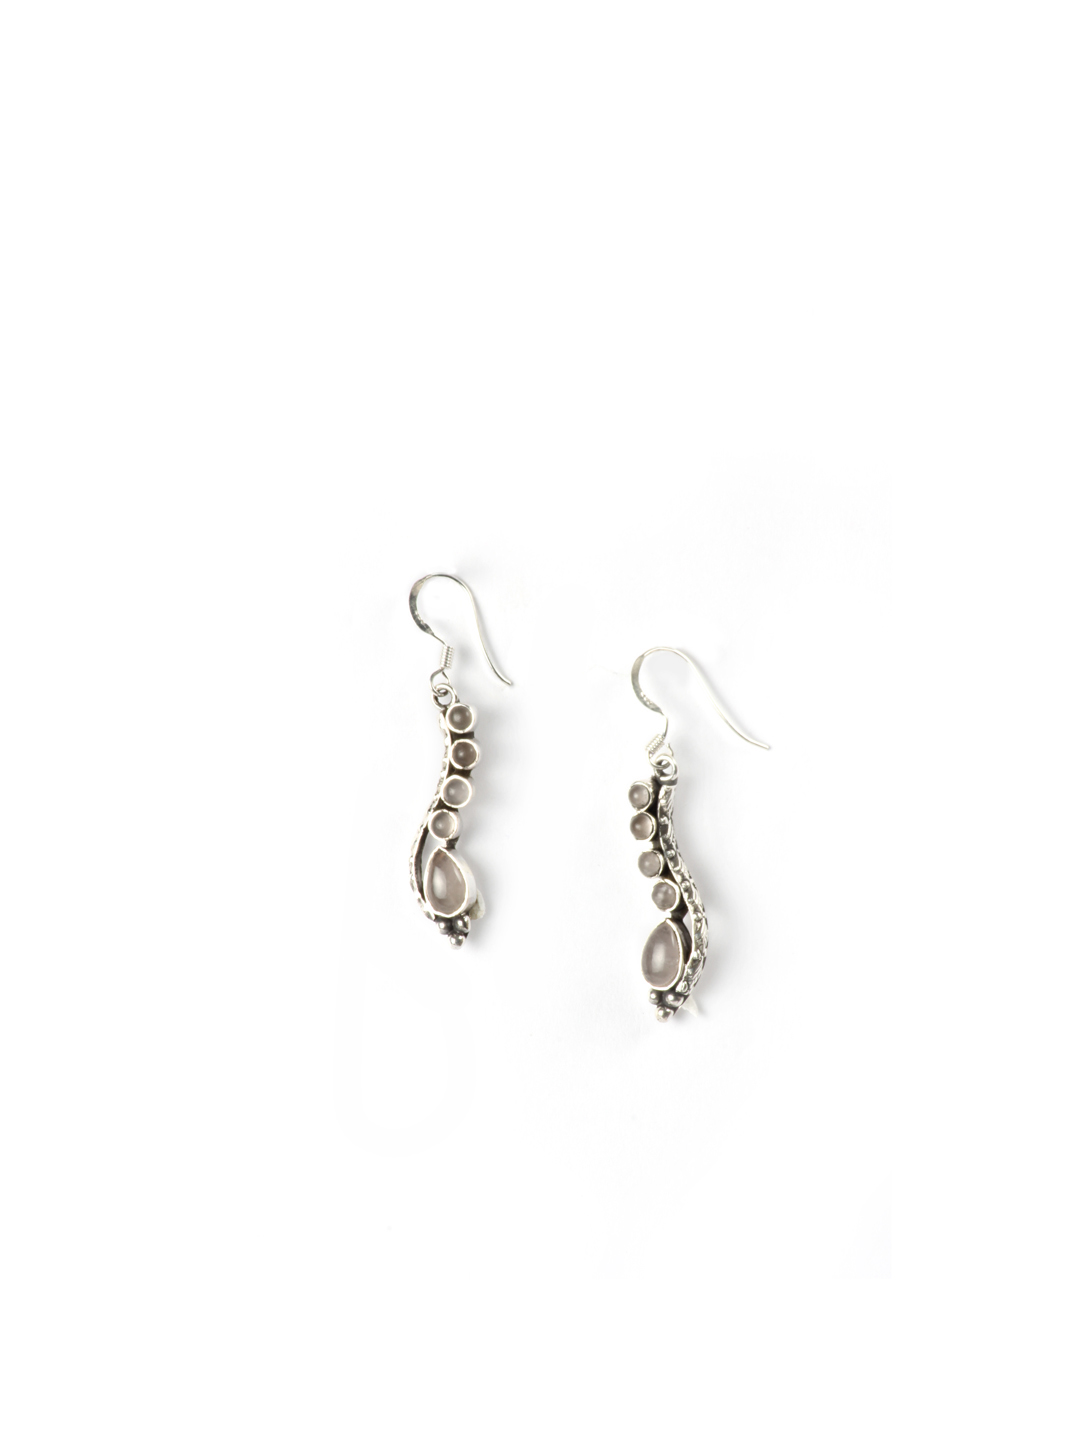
Fabindia Women Anusuya Silver Earrings
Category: Accessories / Jewellery / Earrings
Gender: Women
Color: Silver
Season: Winter 2016
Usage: Ethnic